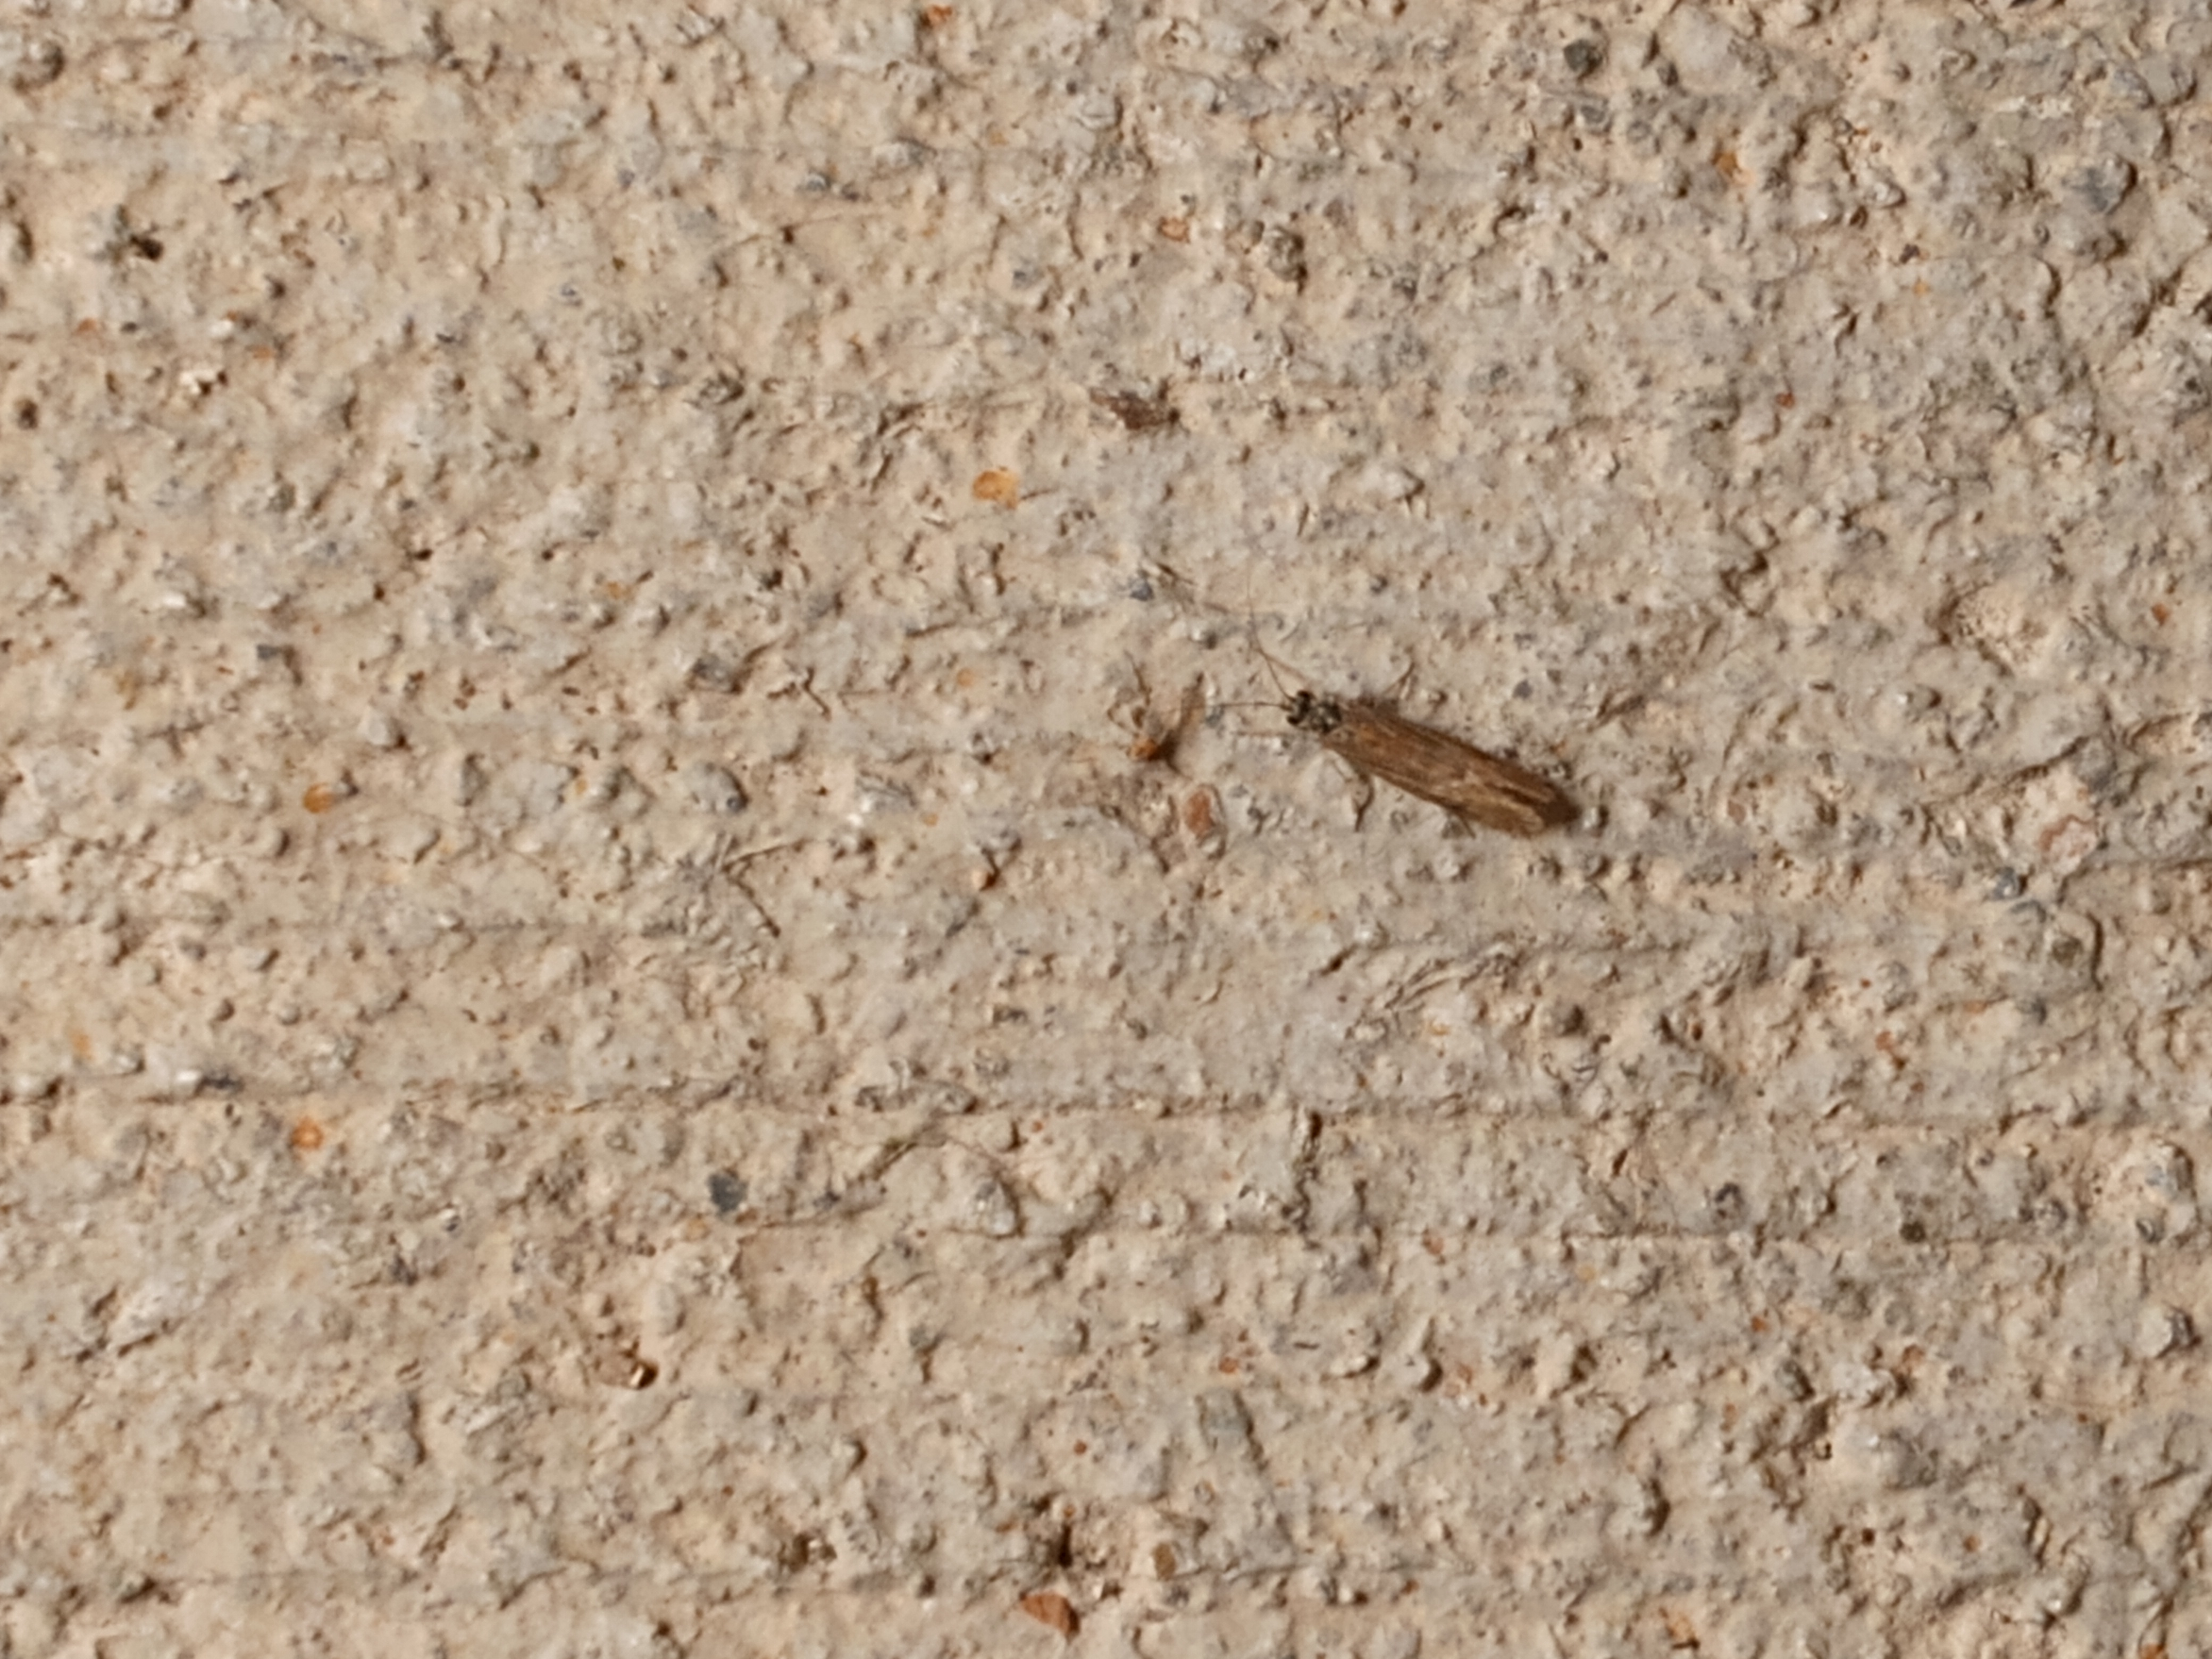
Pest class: non_pest_herbivores